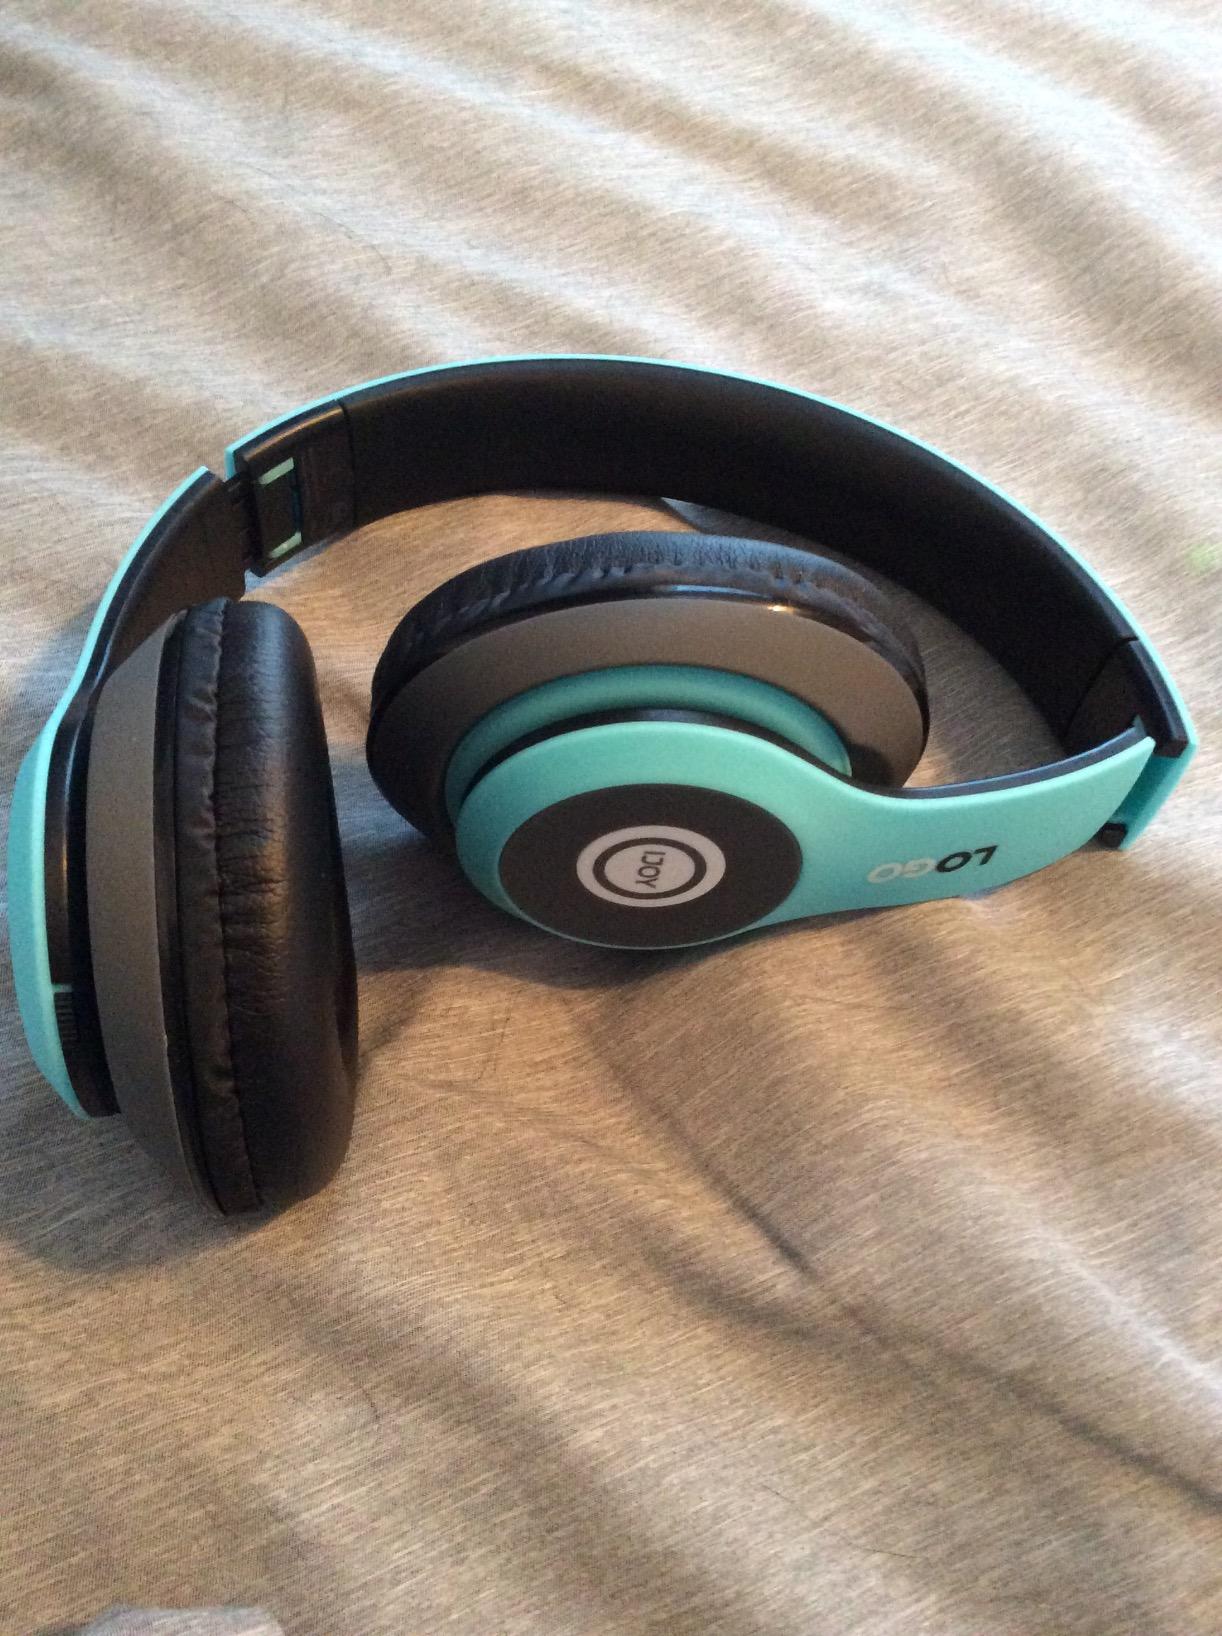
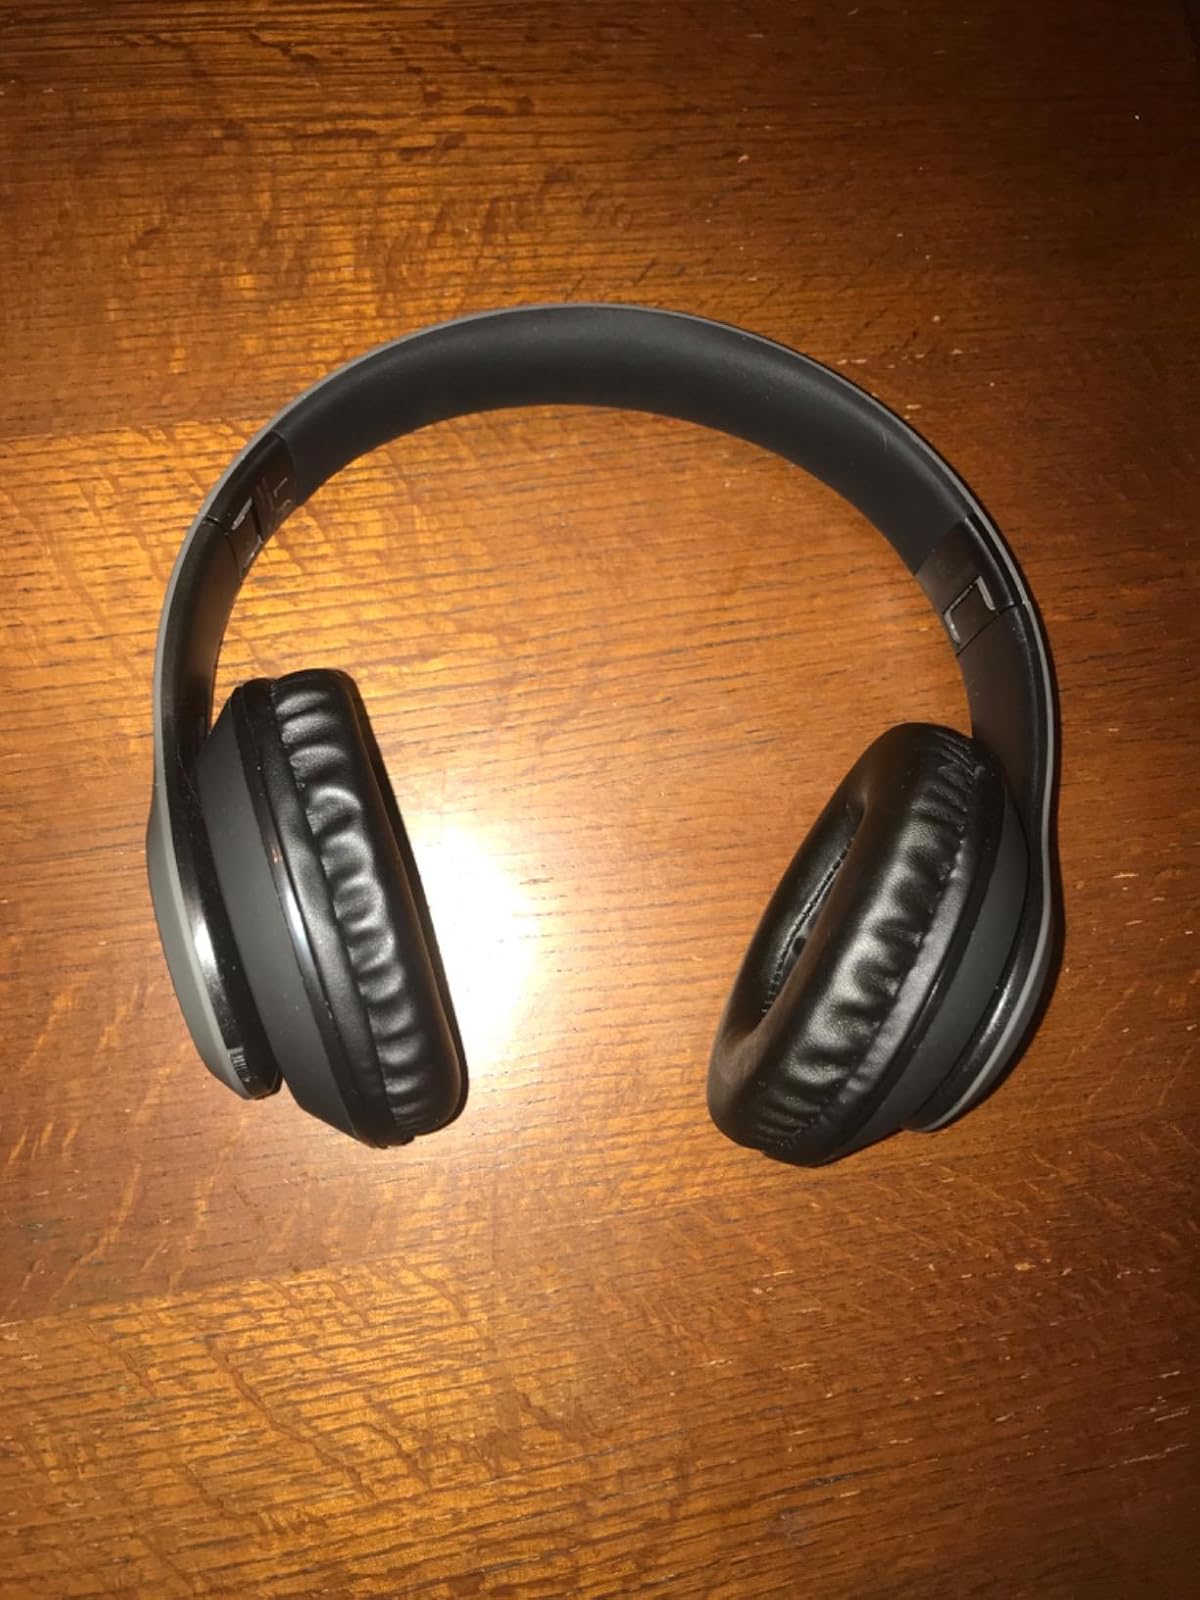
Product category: headphones
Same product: no